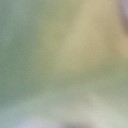
Label: Leaf_rust